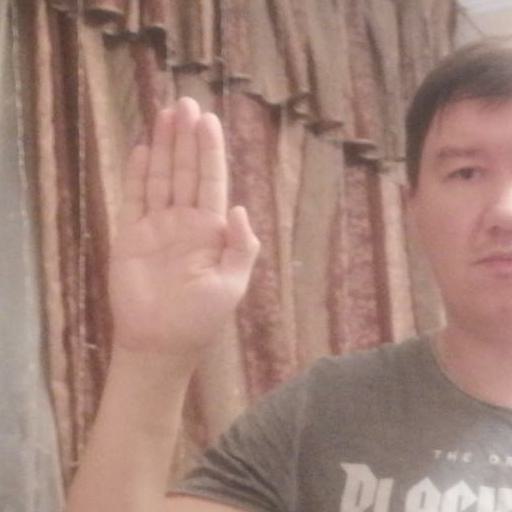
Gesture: stop